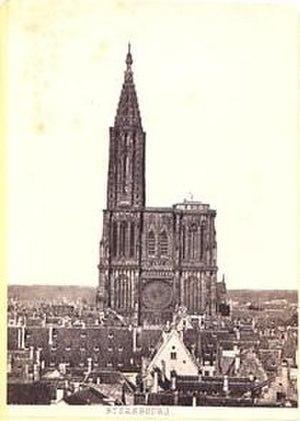
La cathédrale Notre-Dame de Strasbourg est une cathédrale gothique catholique située à Strasbourg, en région Grand Est, dans le département français du Bas-Rhin en Alsace.
Jean Jacques Théodose Le Barbier de Tinan ou Barbier de Tinan, né à Strasbourg le 11 janvier 1738, mort à Strasbourg le 18 juin 1791, administrateur militaire, est fondateur et président de la société pour la constitution, président du directoire de Strasbourg, partisan et acteur de la Révolution.